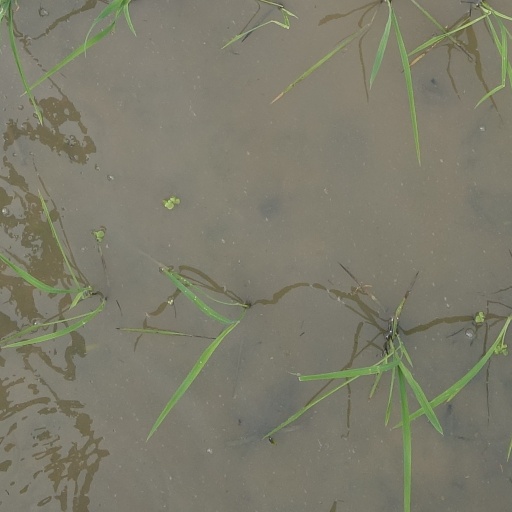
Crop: rice